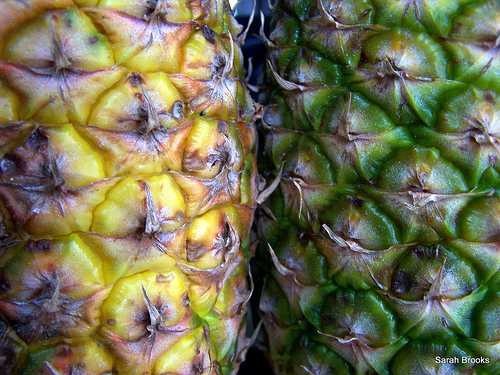
Label: Pineapple